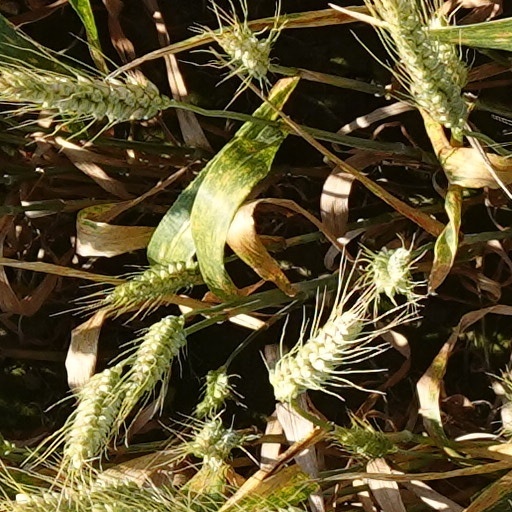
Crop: wheat